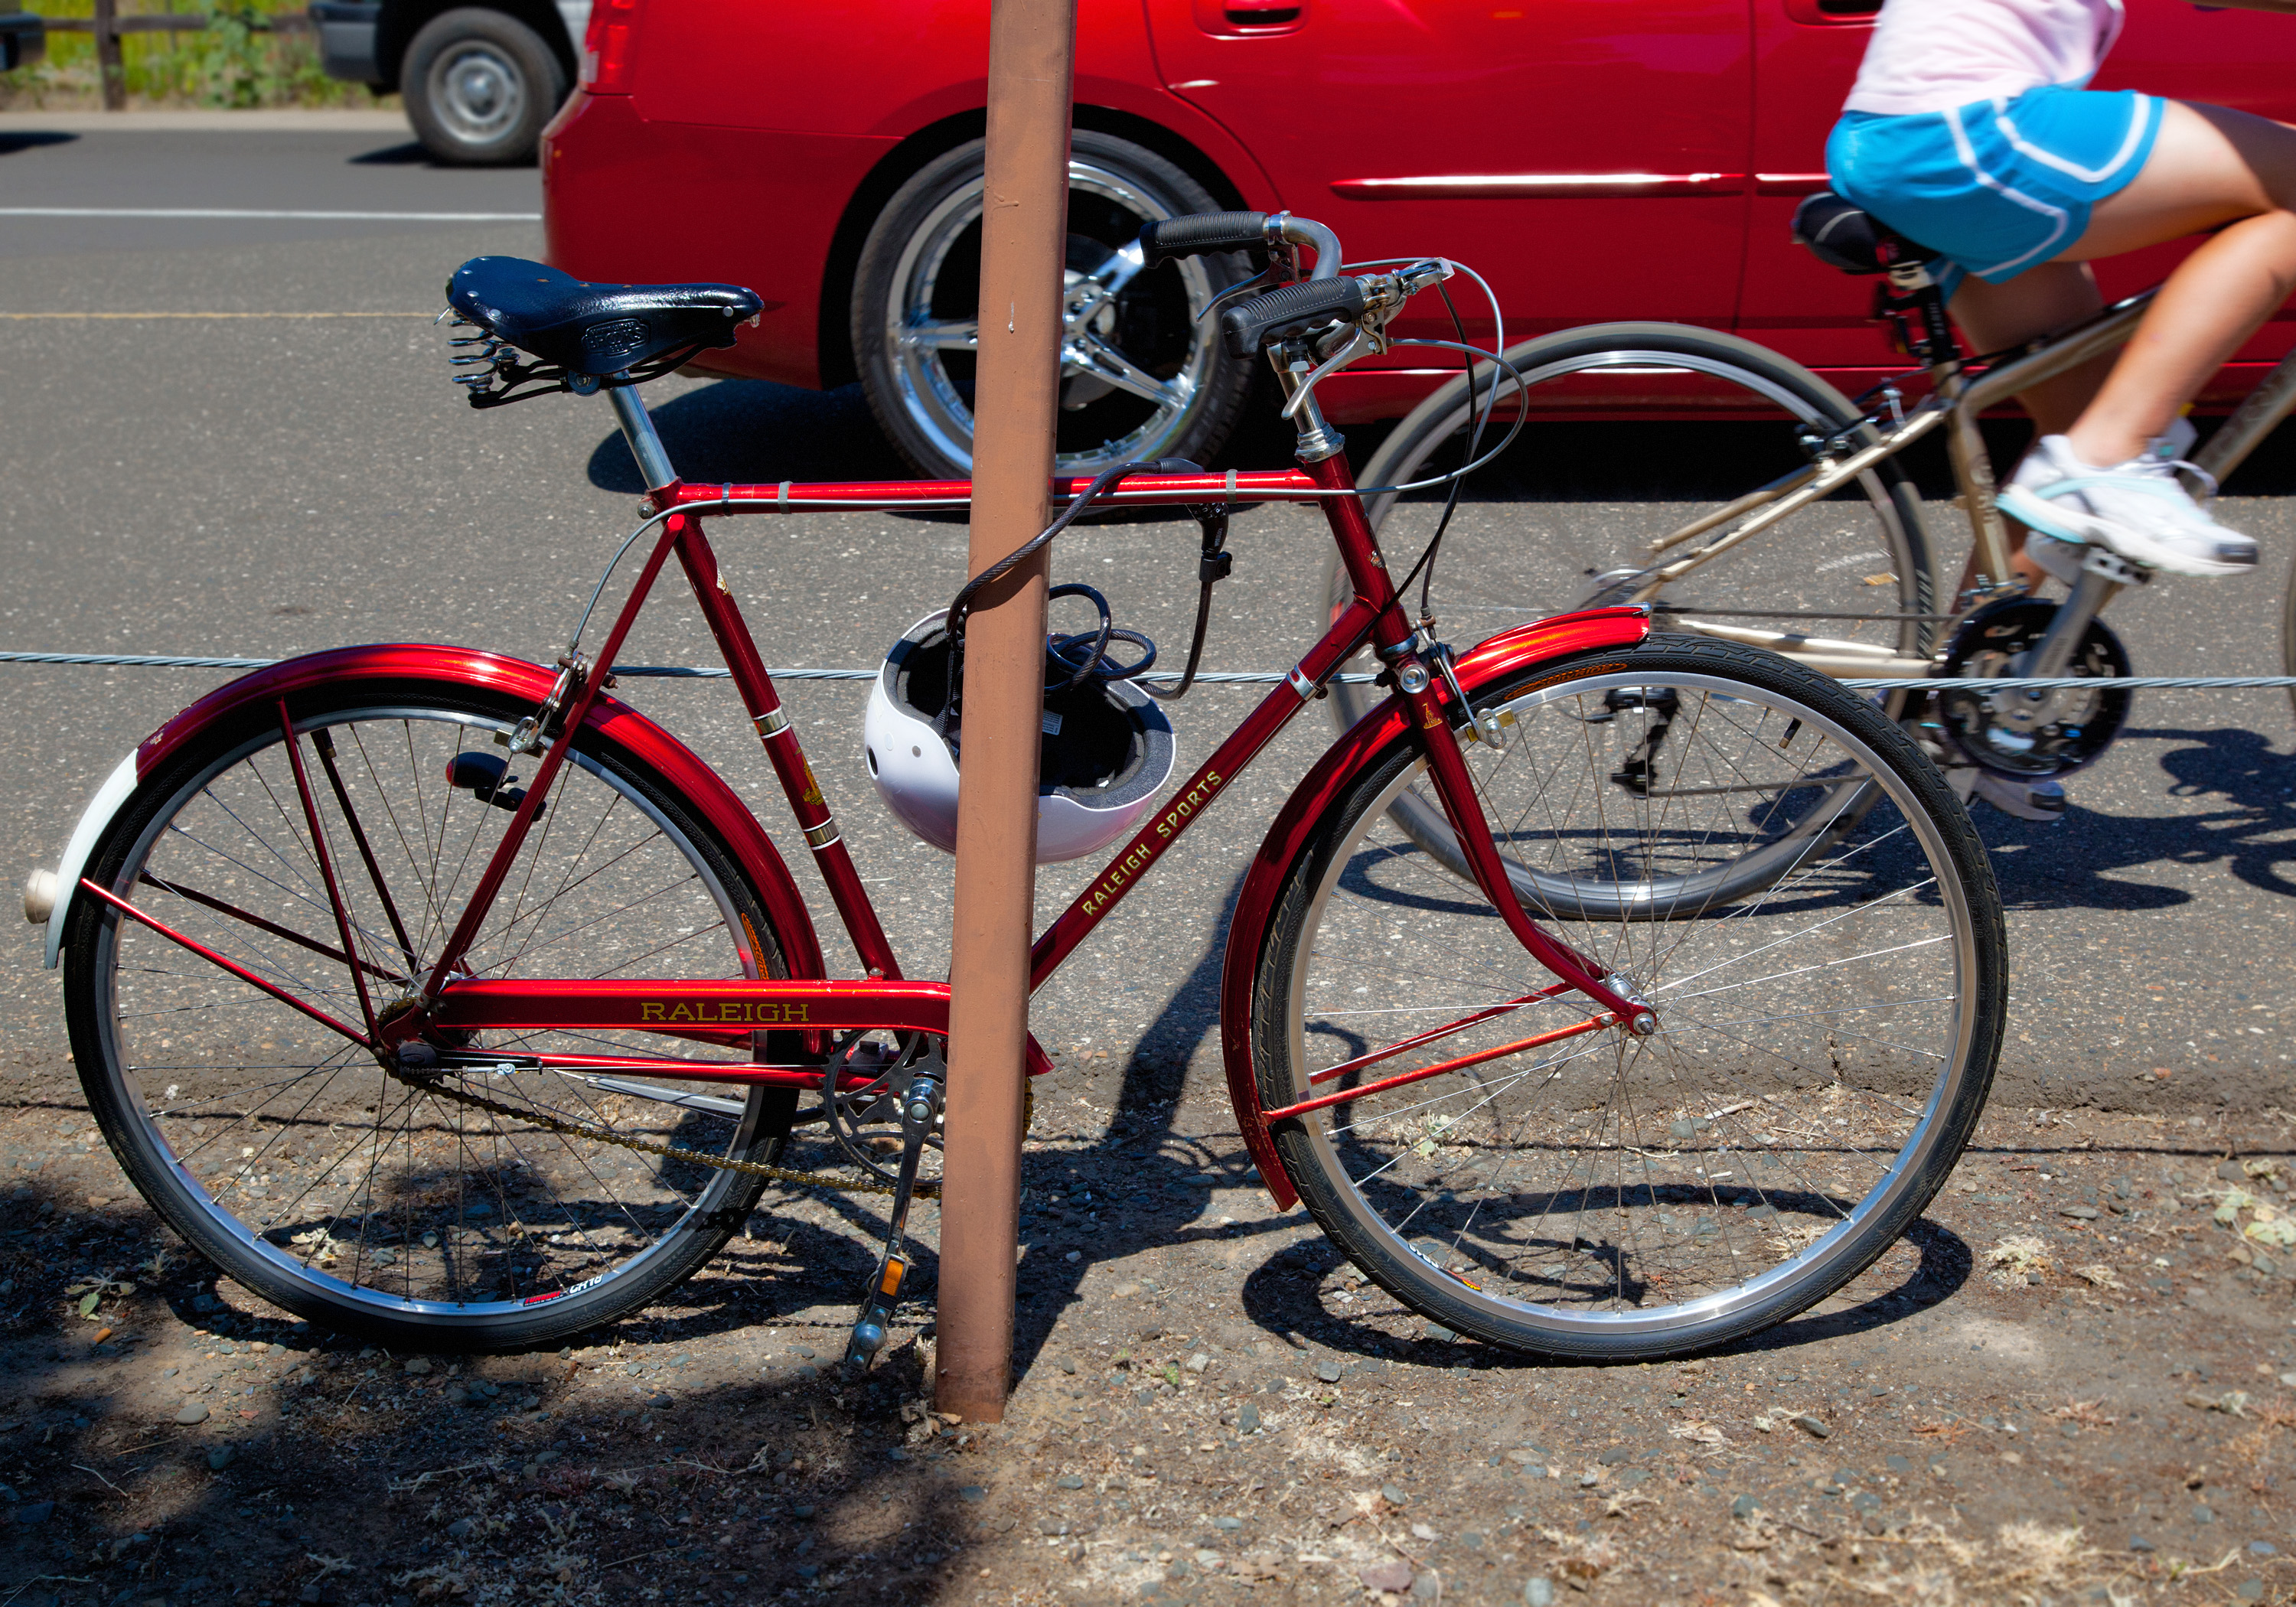
wheel, bicycle, vehicle, california, sports equipment, cycling, sacramento, eppies, eppiesgreatrace, raleigh, madeinengland, road cycling, land vehicle, cyclo cross bicycle, bicycle racing, road bicycle, endurance sports, racing bicycle, hybrid bicycle